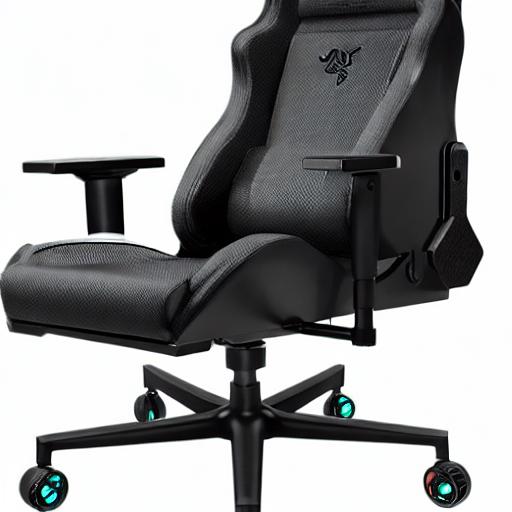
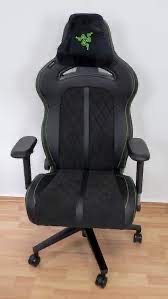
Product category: items_chair
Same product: no